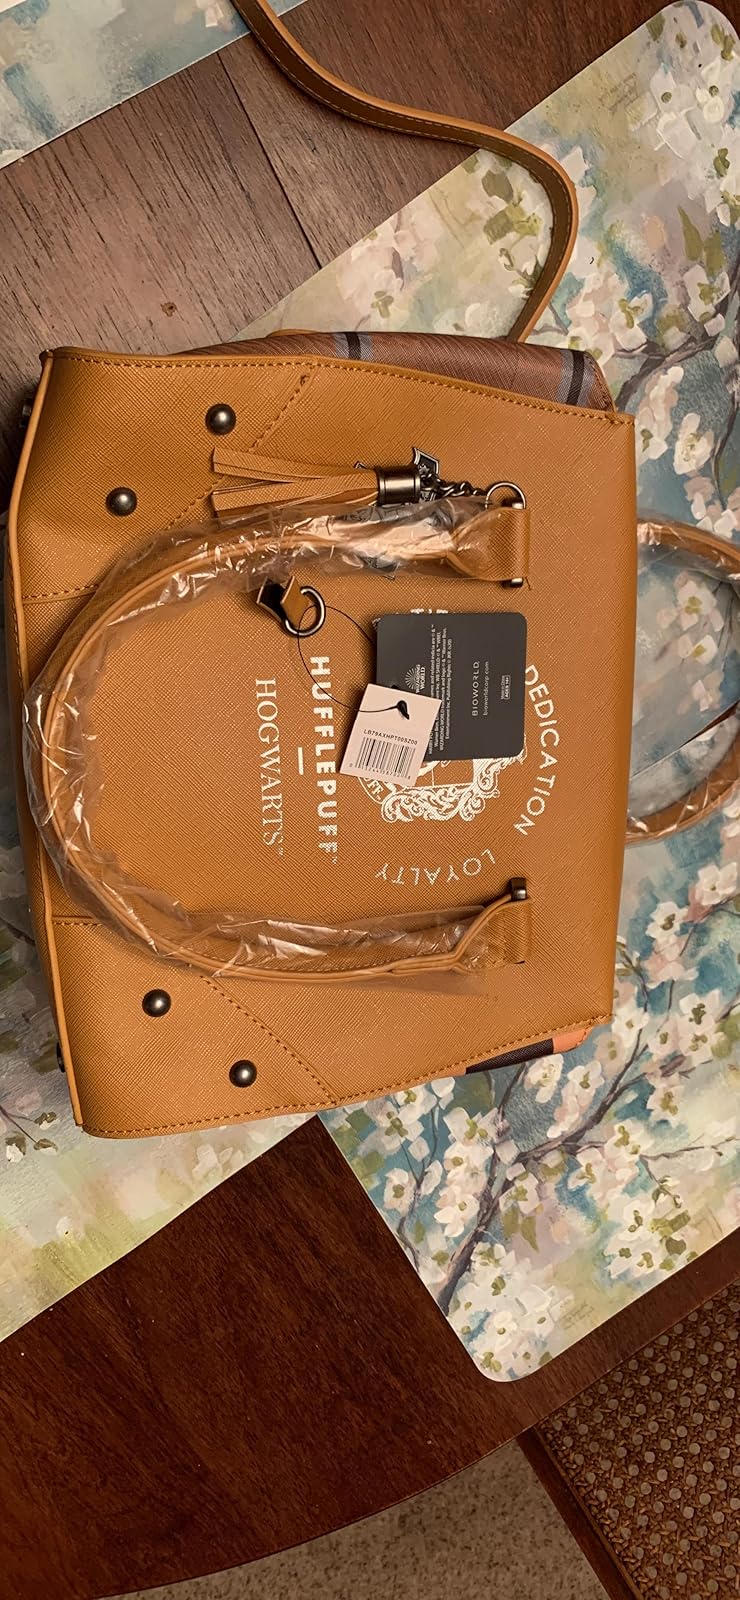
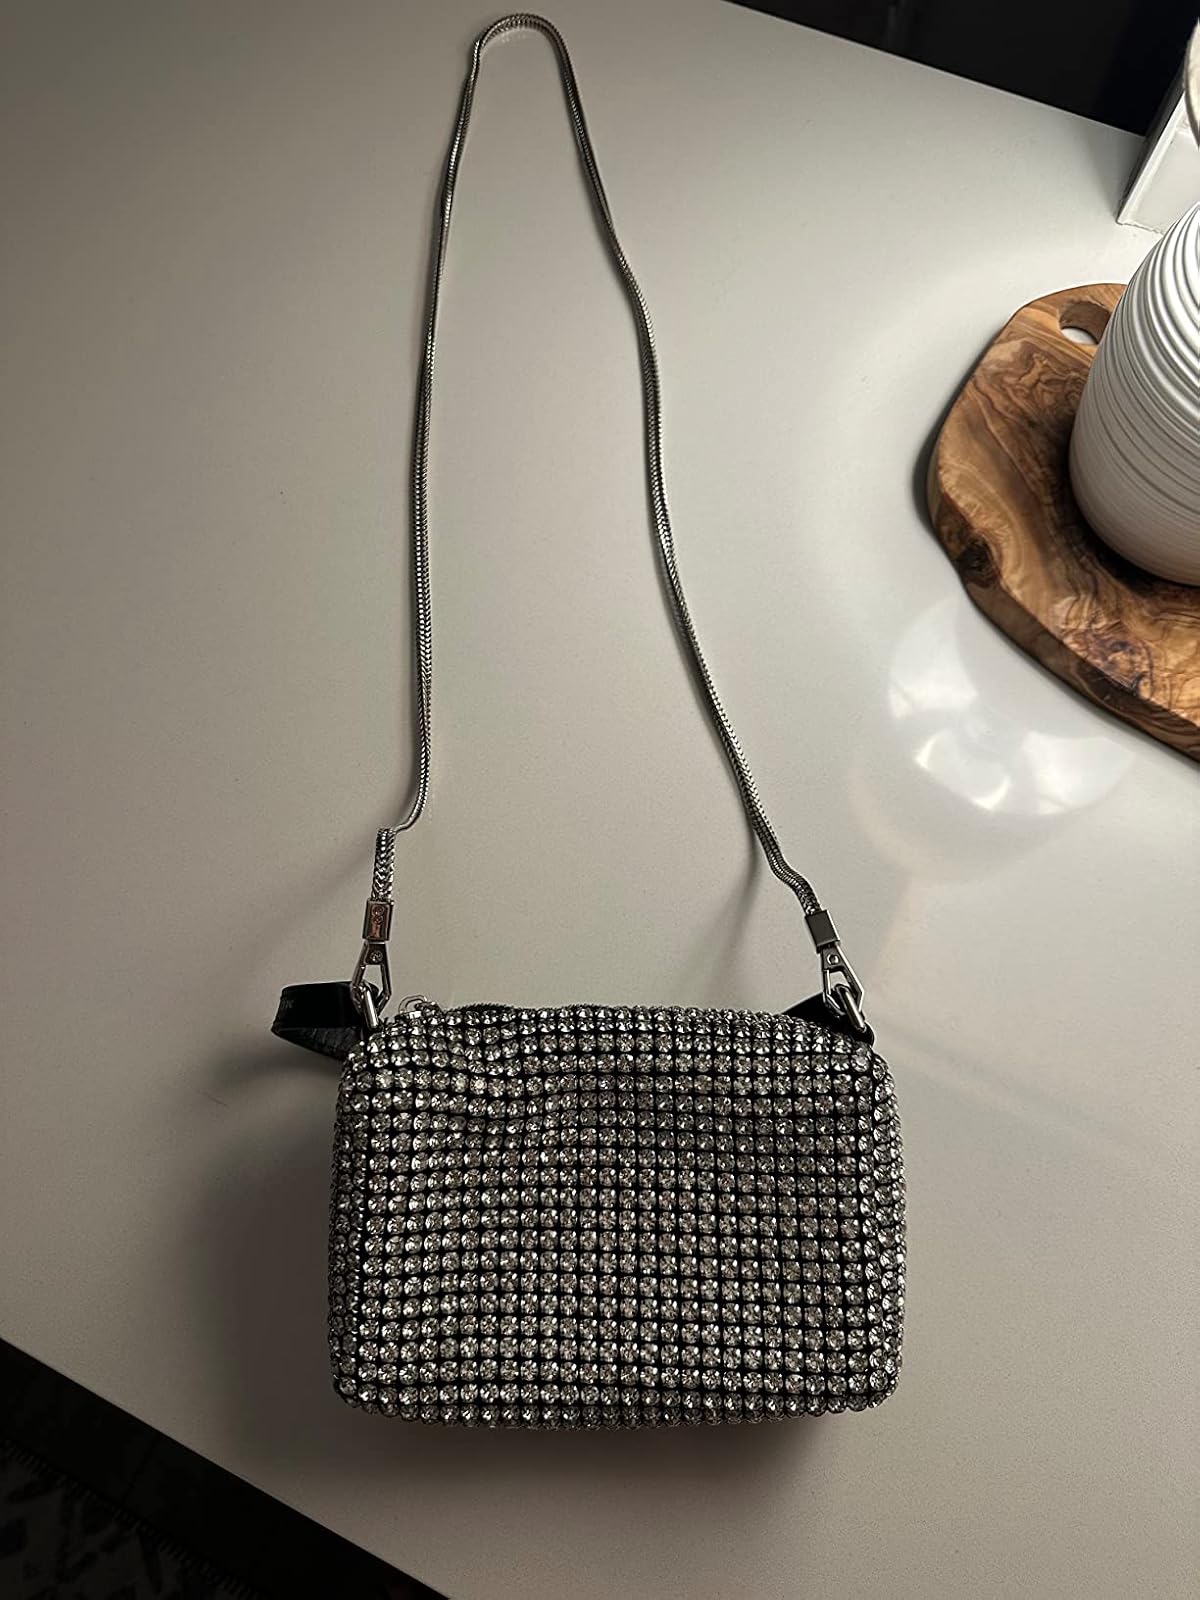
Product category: accessories_handbag
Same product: no